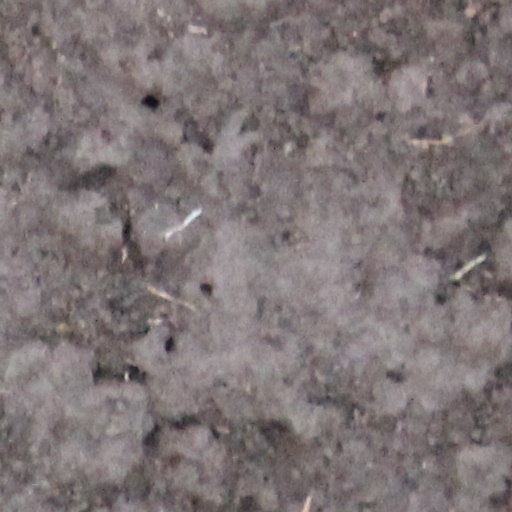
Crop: wheat